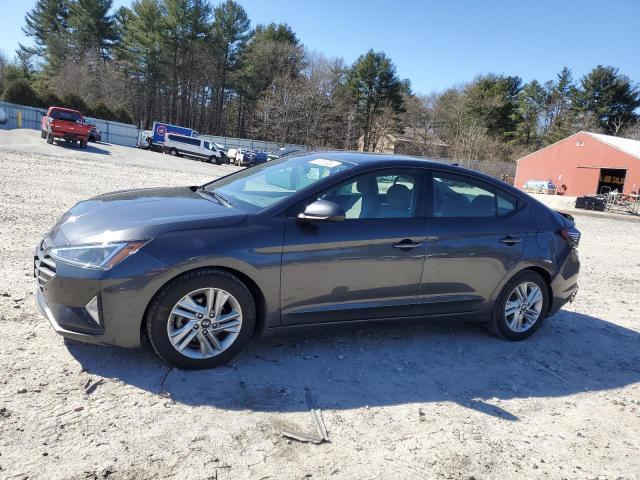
Aucun dommage détecté.
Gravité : aucun